Sky position (RA, Dec in degrees): 165.084, 7.588
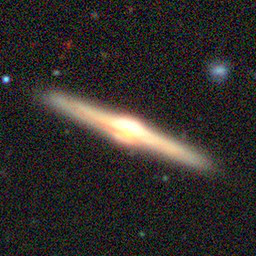
Galaxy morphology: Edge-on Galaxies with Bulge